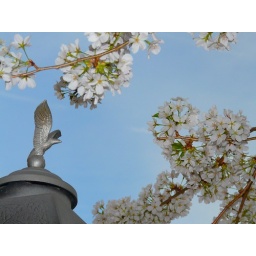
Cherry Blossom on the tree in front of the house